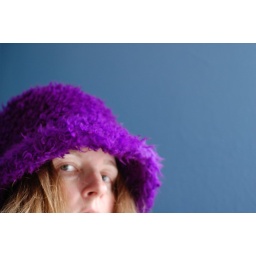
muppet hat in blue